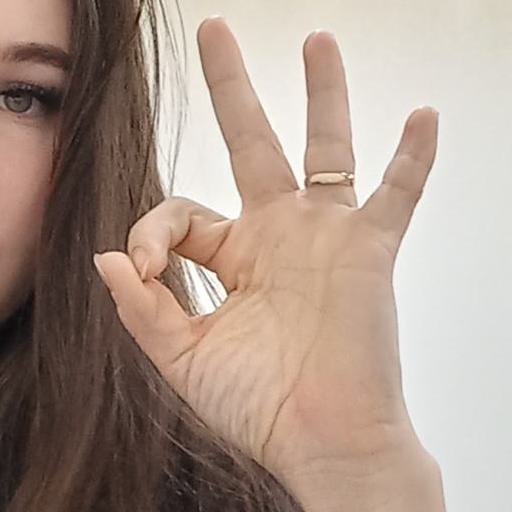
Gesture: ok